Yair Bridge

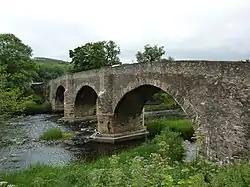

The Yair Bridge or Fairnilee Bridge is a bridge across the River Tweed at Yair, near Galashiels in the Scottish Borders.